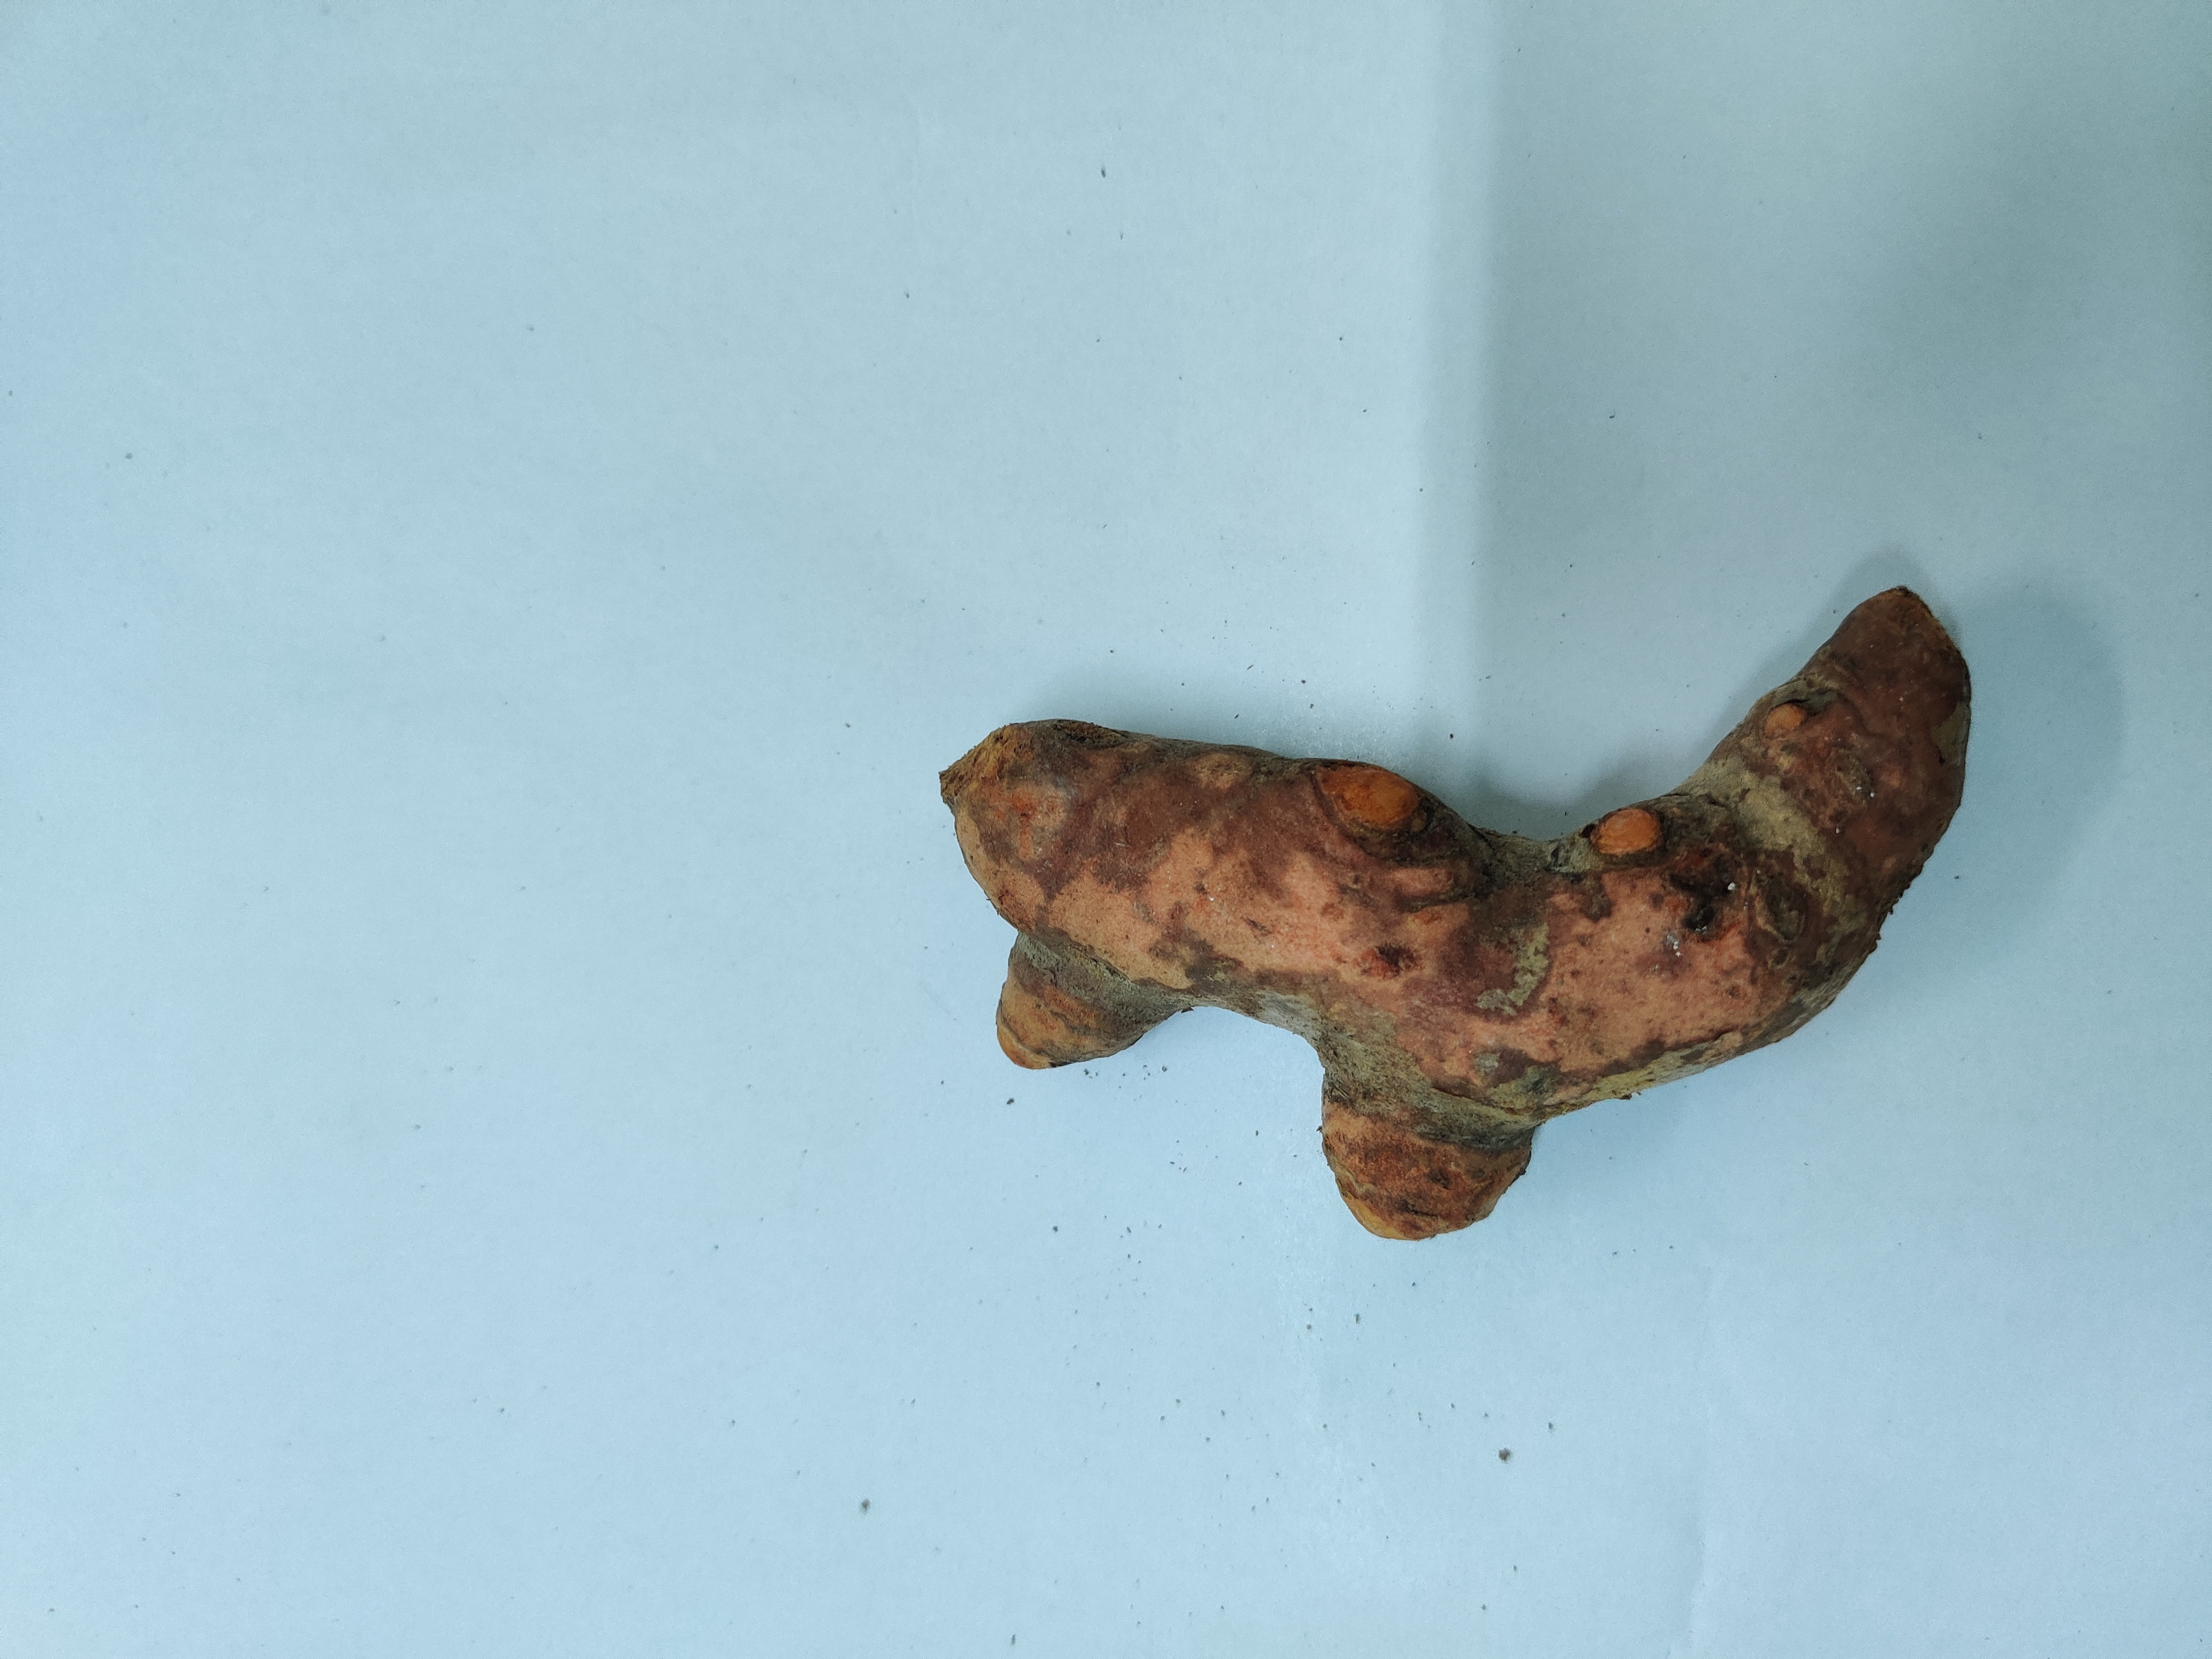
Crop: Turmeric
Condition: Damaged